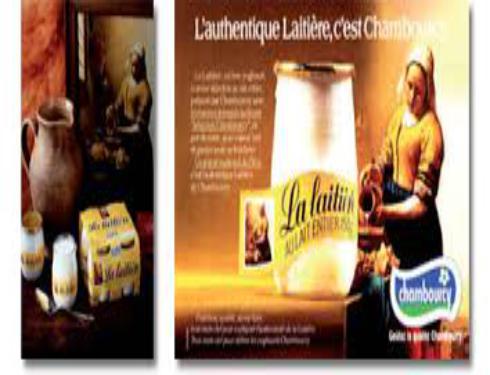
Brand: La Laitiere
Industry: Food